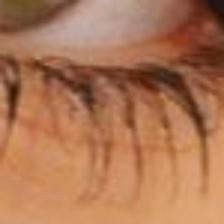
Label: faces